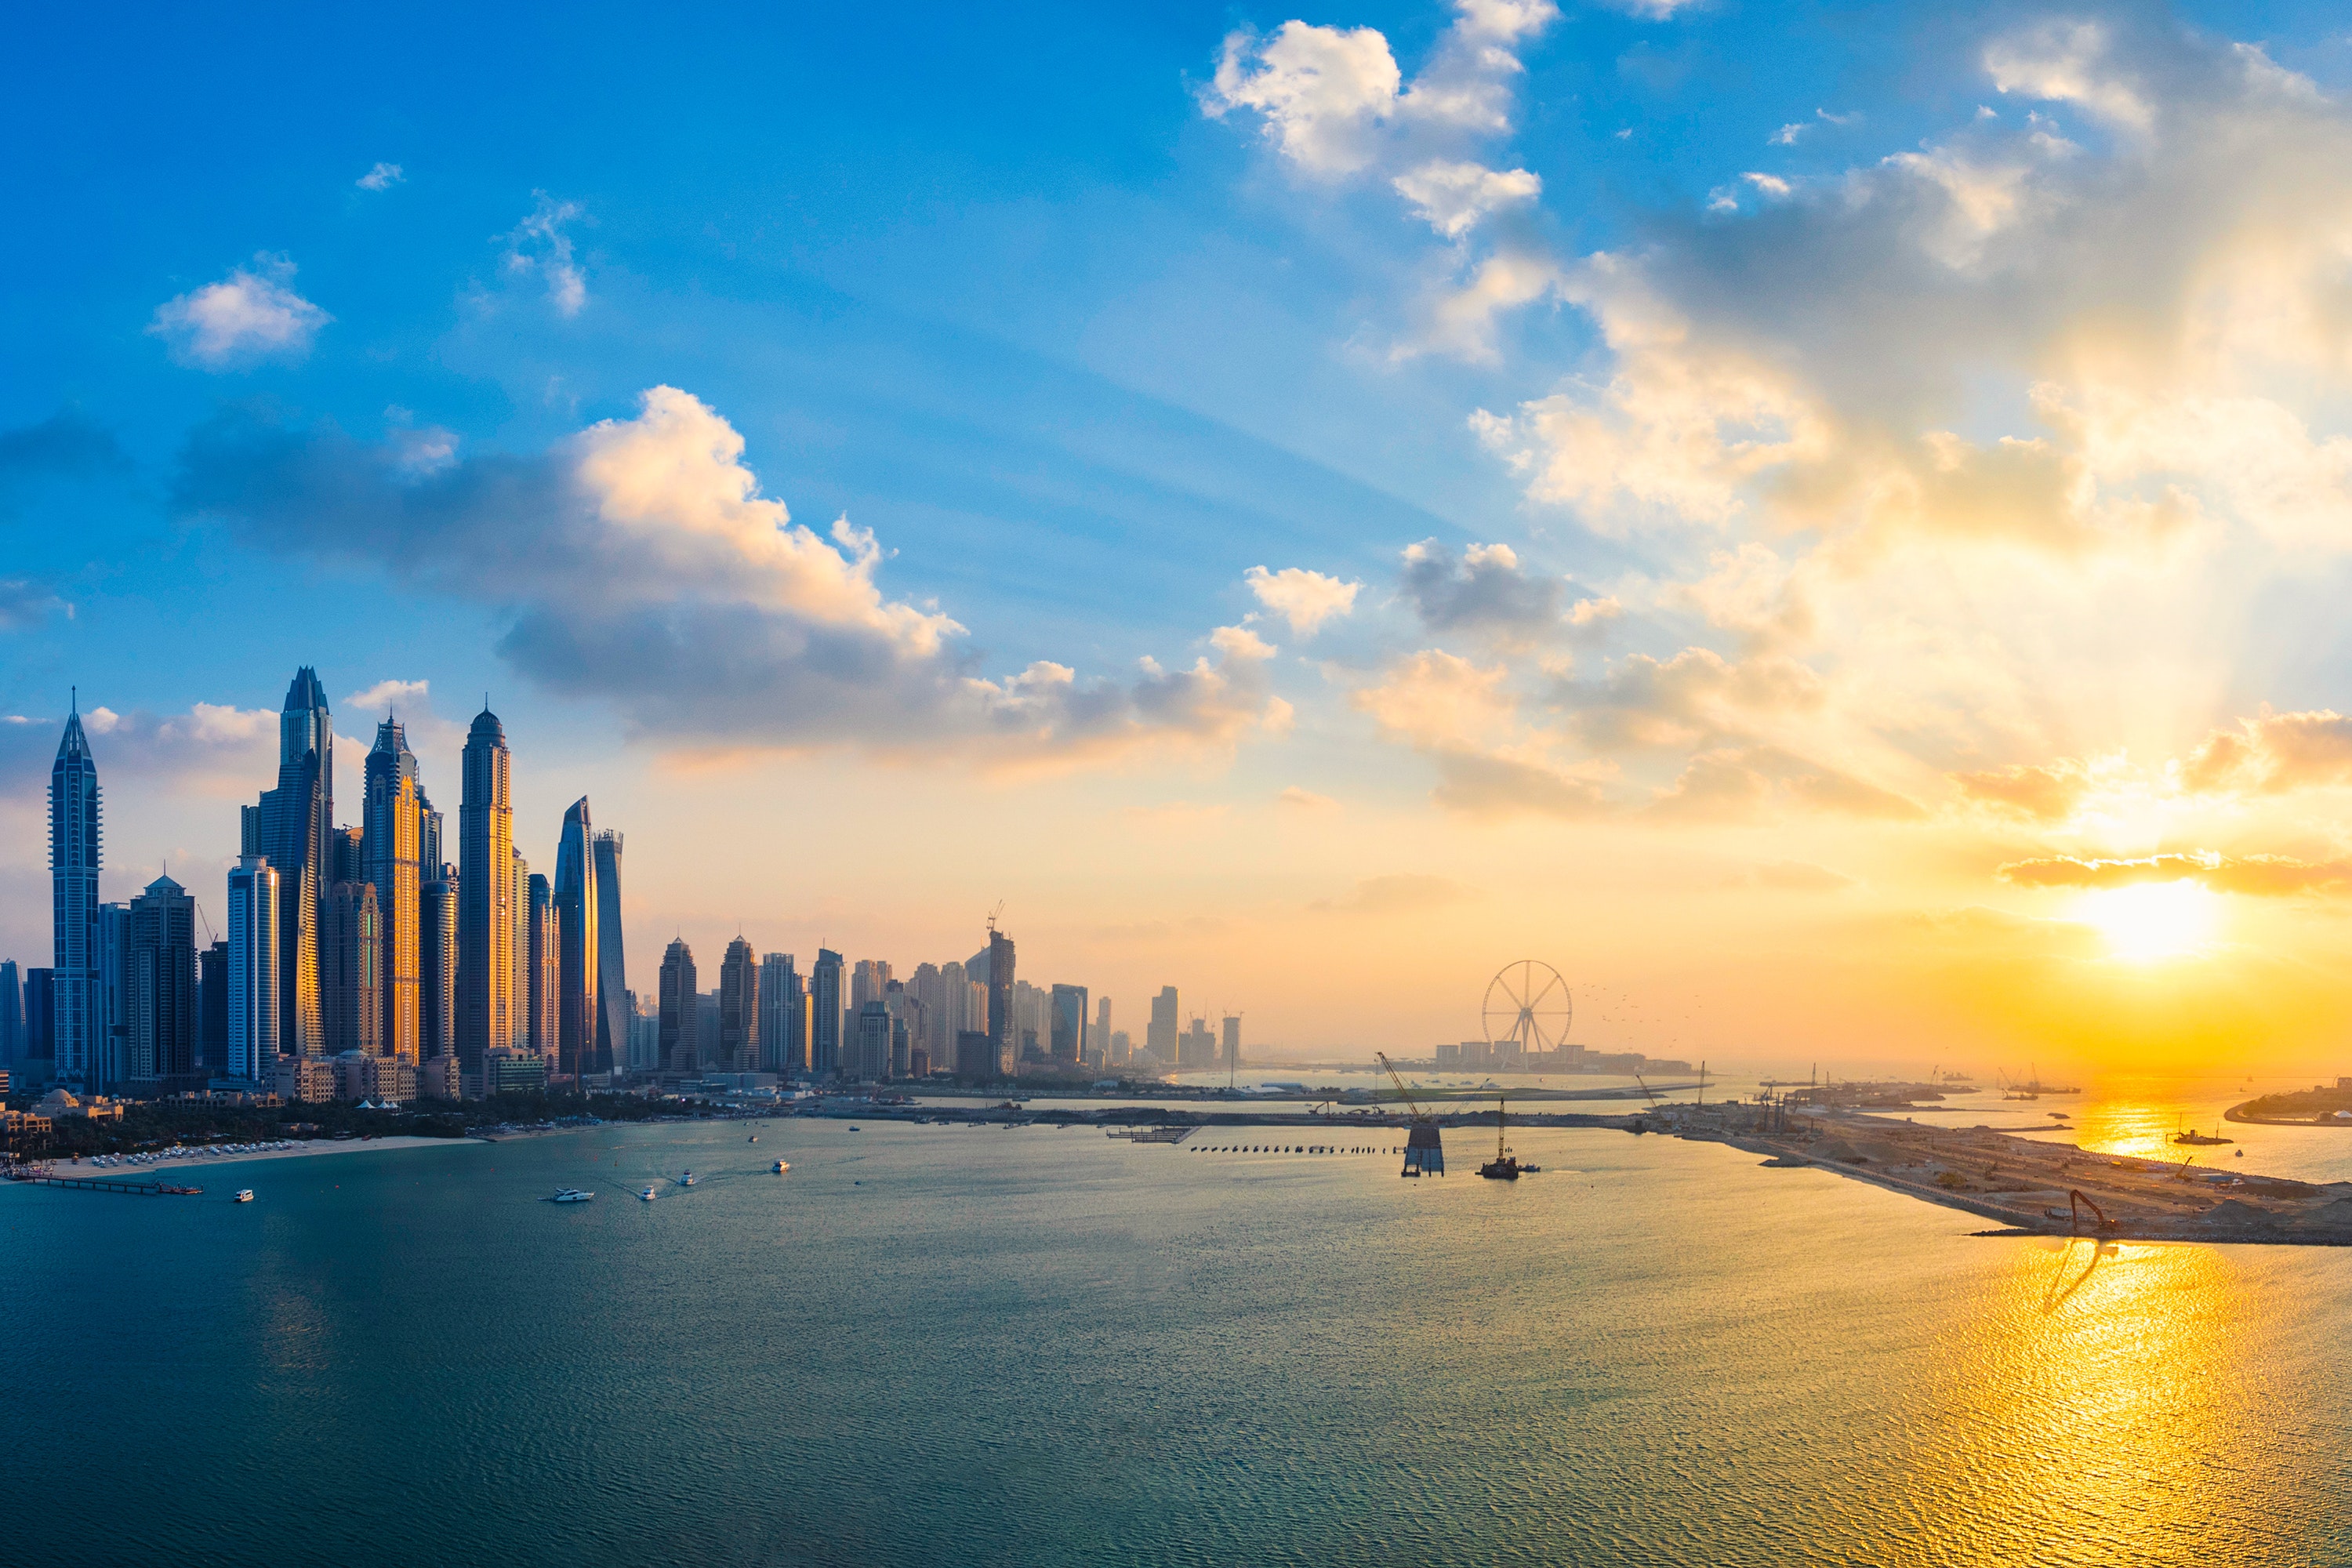
sky, cityscape, skyline, metropolitan area, city, daytime, nature, horizon, skyscraper, cloud, blue, water, urban area, human settlement, metropolis, landmark, morning, reflection, sea, sunset, evening, dusk, tower block, river, sunrise, landscape, sunlight, architecture, afterglow, photography, downtown, ocean, coast, world, calm, bay, tourism, dawn, building, panorama, vacation, bridge